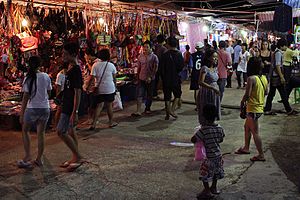
Koh Samui / Lokal kultur / Shopping
Et lokalt aftenmarked (Night Market)
Koh Samui er med sine 228,7 km² den næststørste ø i Thailand, efter Phuket. Koh Samui og hendes 80 søstre, som er de mange andre øer i marineparken ud for Bandon Bay, hører til provinsen Surat Thani. Koh Samui ligger cirka 35 kilometer nordøst for Surat Thani by og omtrent 700 km syd for Bangkok. Øen er omkring 25 km bred. Øens befolkning udgør ca. 50.000 fastboende, men den besøges hvert år af omkring to millioner turister, for 2016 opgjort til 1,9 mio. udenlandske turister. Samui, som den blot kaldes blandt de lokale, er kendetegnet ved natur, strande og kokosnødde plantager. Ved de omkringliggende øer er der gode muligheder for sportsdykning.